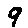
Label: 9